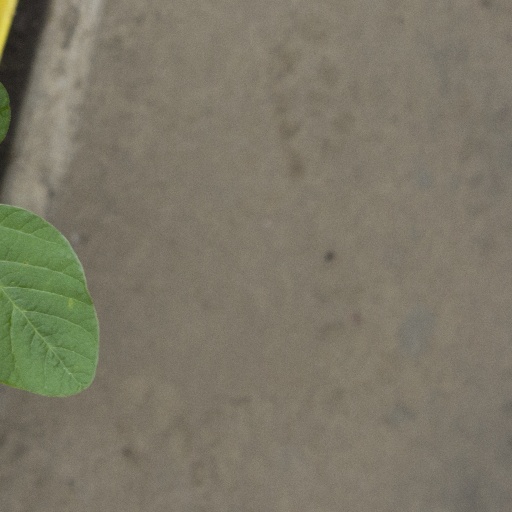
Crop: soybean